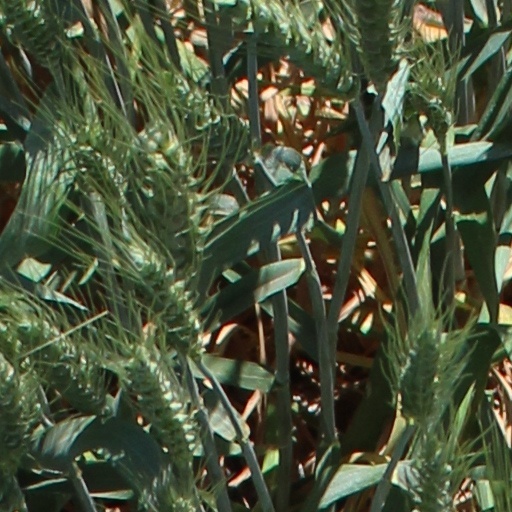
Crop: wheat